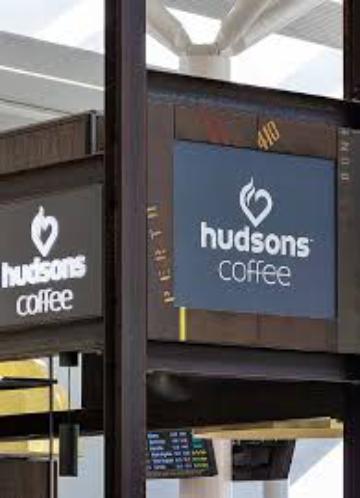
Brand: Hudsons Coffee-2
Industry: Food